Speculum Maius

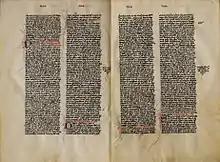
Two page spread of Vincent of Beauvais's "Speculum Doctrinale", a manuscript copy c. 1301–1400.

The second part, "The Mirror of Doctrine", "Education", or "Learning", in seventeen books and 2,374 chapters, is intended to be a practical manual for the student and the official alike; and, to fulfil this object, it treats of the mechanic arts of life as well as the subtleties of the scholar, the duties of the prince and the tactics of the general. It is a summary of all the scholastic knowledge of the age and does not confine itself to natural history. It treats of logic, rhetoric, poetry, geometry, astronomy, the human instincts and passions, education, the industrial and mechanical arts, anatomy, surgery and medicine, jurisprudence and the administration of justice.